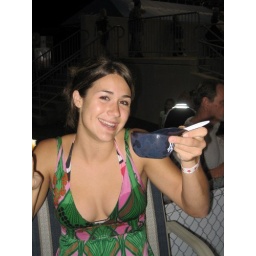
new castle trip- ice cream in a cup